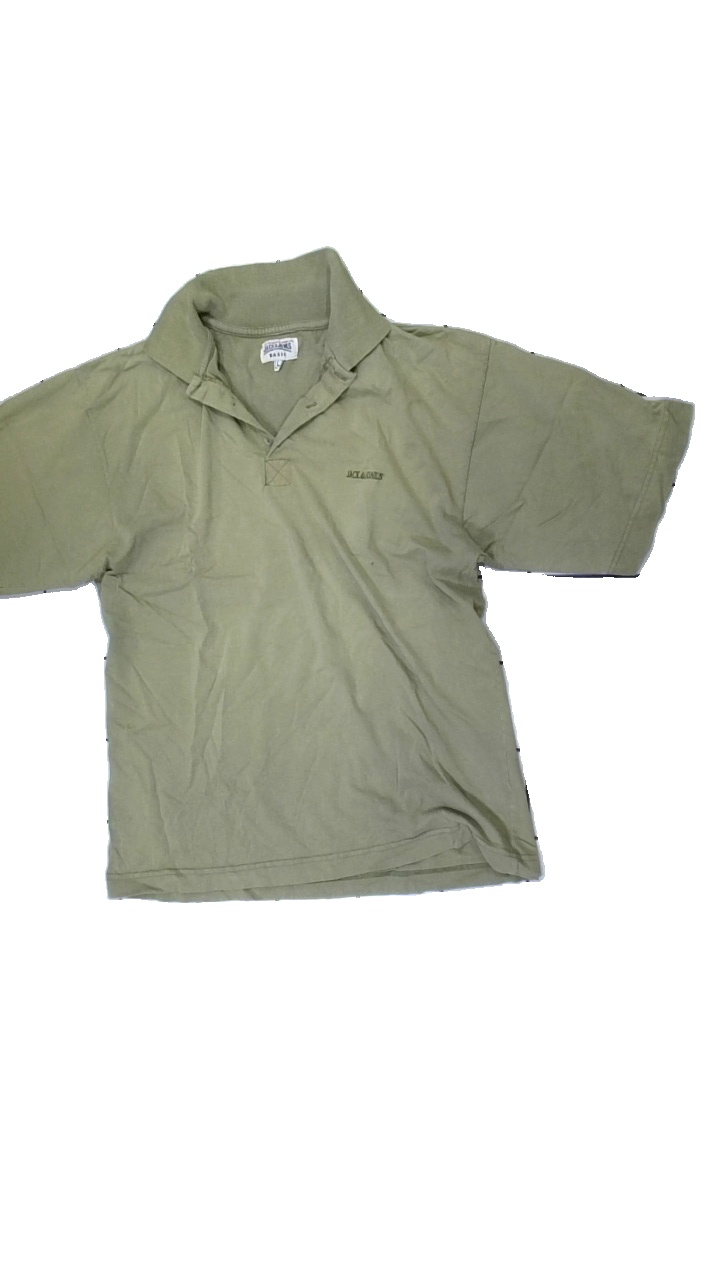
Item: T-shirt (Men)
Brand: Jack And Jones
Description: Green t-shirt with collar
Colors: Green
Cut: Regular
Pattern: Embroidered
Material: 100% Cotton
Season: All
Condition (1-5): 2
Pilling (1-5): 5
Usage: Recycle
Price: <50